Franco Bordoni

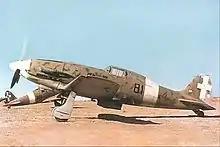
A Macchi C.202, probably in Libya: flying this effective dogfighter, Bordoni achieved many of his air victories.

Six days later, on 26 October, Bordoni-Bisleri (83 "Squadriglia", 18° "Gruppo") with eleven other pilots of 3° "Stormo" and seven from 4° (all flying 202s) attacked a wide formation of thirty Kittyhawks and seventeen Spitfires covering twelve Bostons and six Baltimores, in the Fuka and Daba areas. Bordoni-Bisleri claimed one of the Kittyhawks, which crash-landed about southeast of Fuka but according to some sources the same kill was claimed by "Tenente" Vittorio Squarcia (73 "Squadriglia"). The downed Kittyhawk was piloted by Flying Officer J. G. Meredith. Bisleri claimed another Kittyhawk, on 30 October, over El Kattara, in El Alamein area, while returning from a reconnaissance flight. On 1 November 1942, he and his wingman "Tenente" Caetani attacked 15 P-40s on the road Sidi el Barrani – Marsa Matrouh. Bordoni-Bisleri shot down two P-40s and Caetani claimed a third. For this achievement they were awarded a "Medaglia d'argento al valore militare" (Bordoni-Bisleri's third).